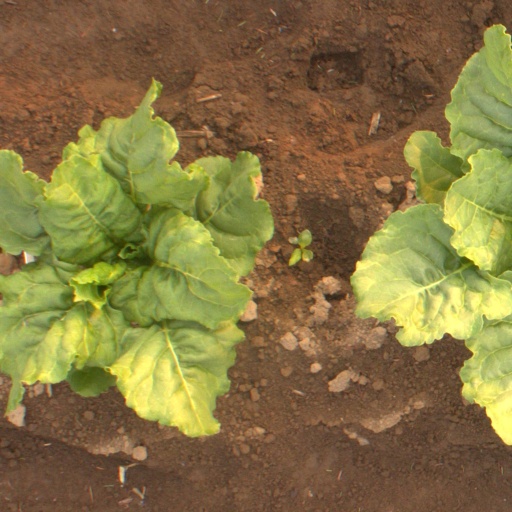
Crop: sugar beet